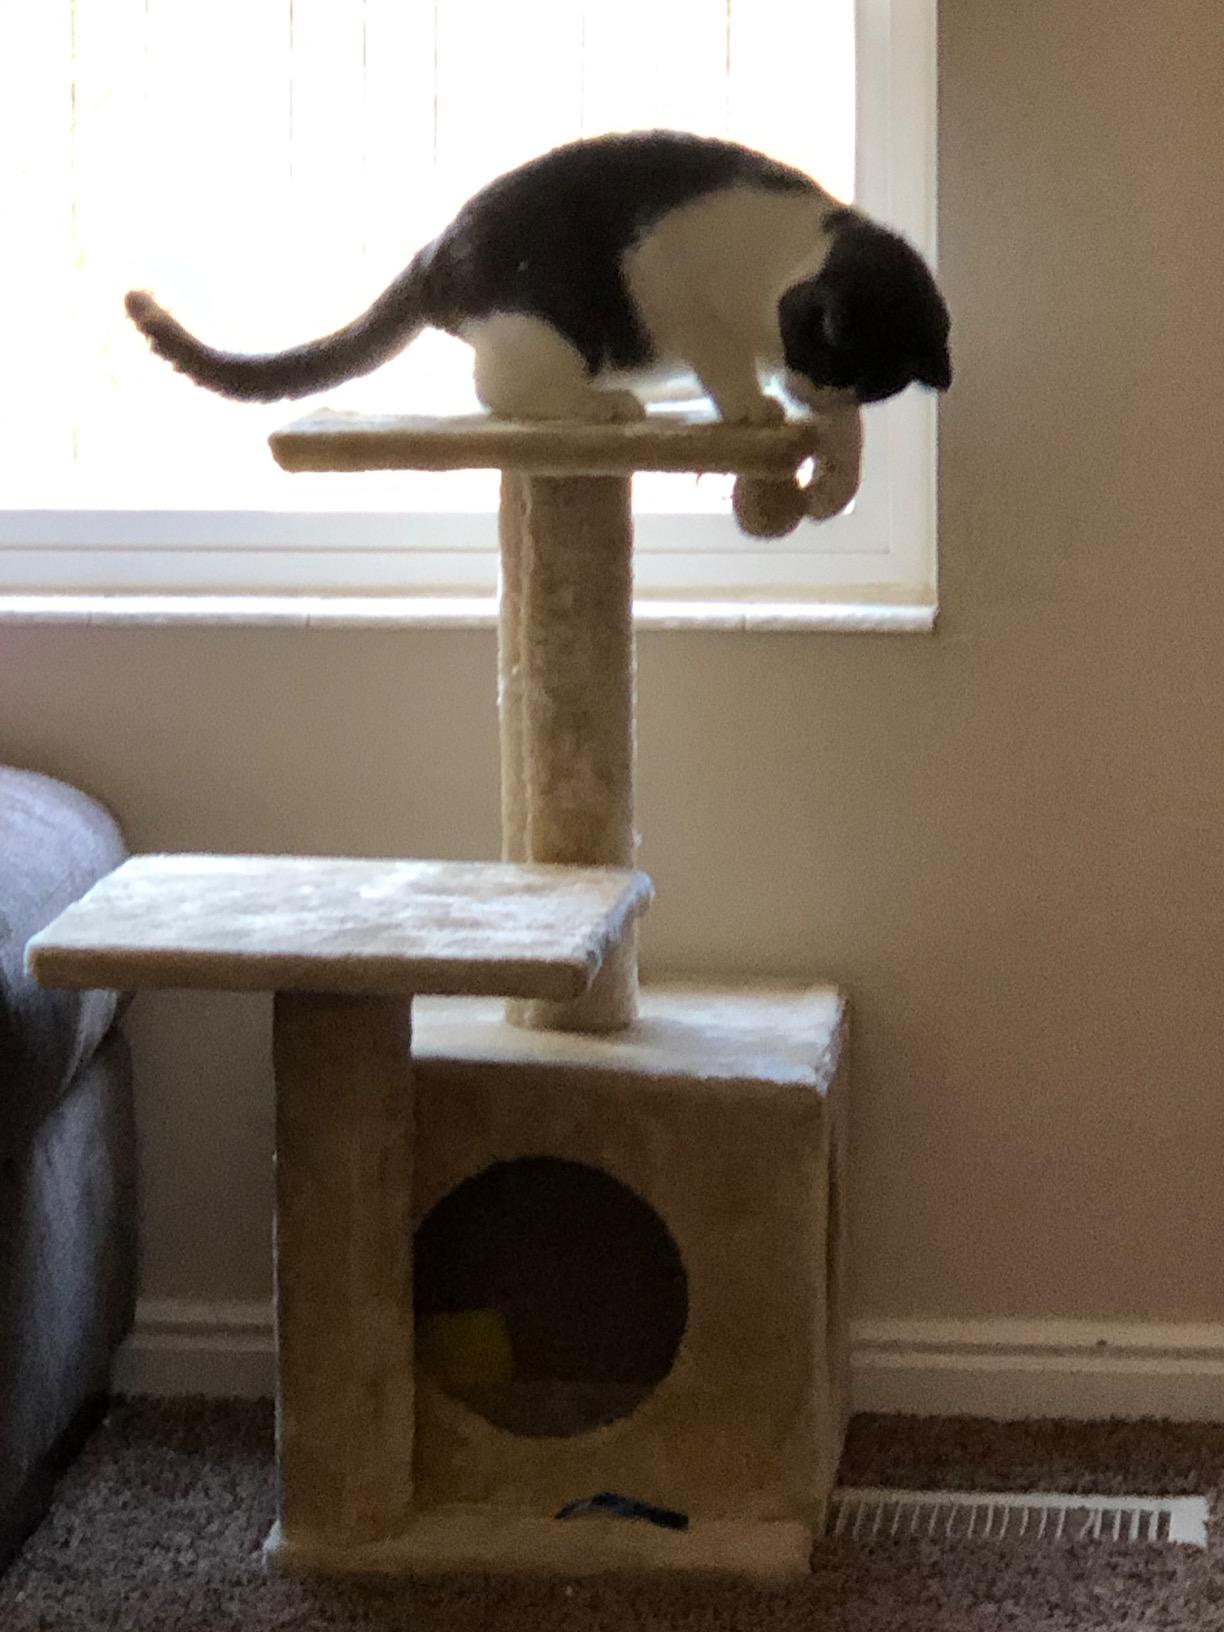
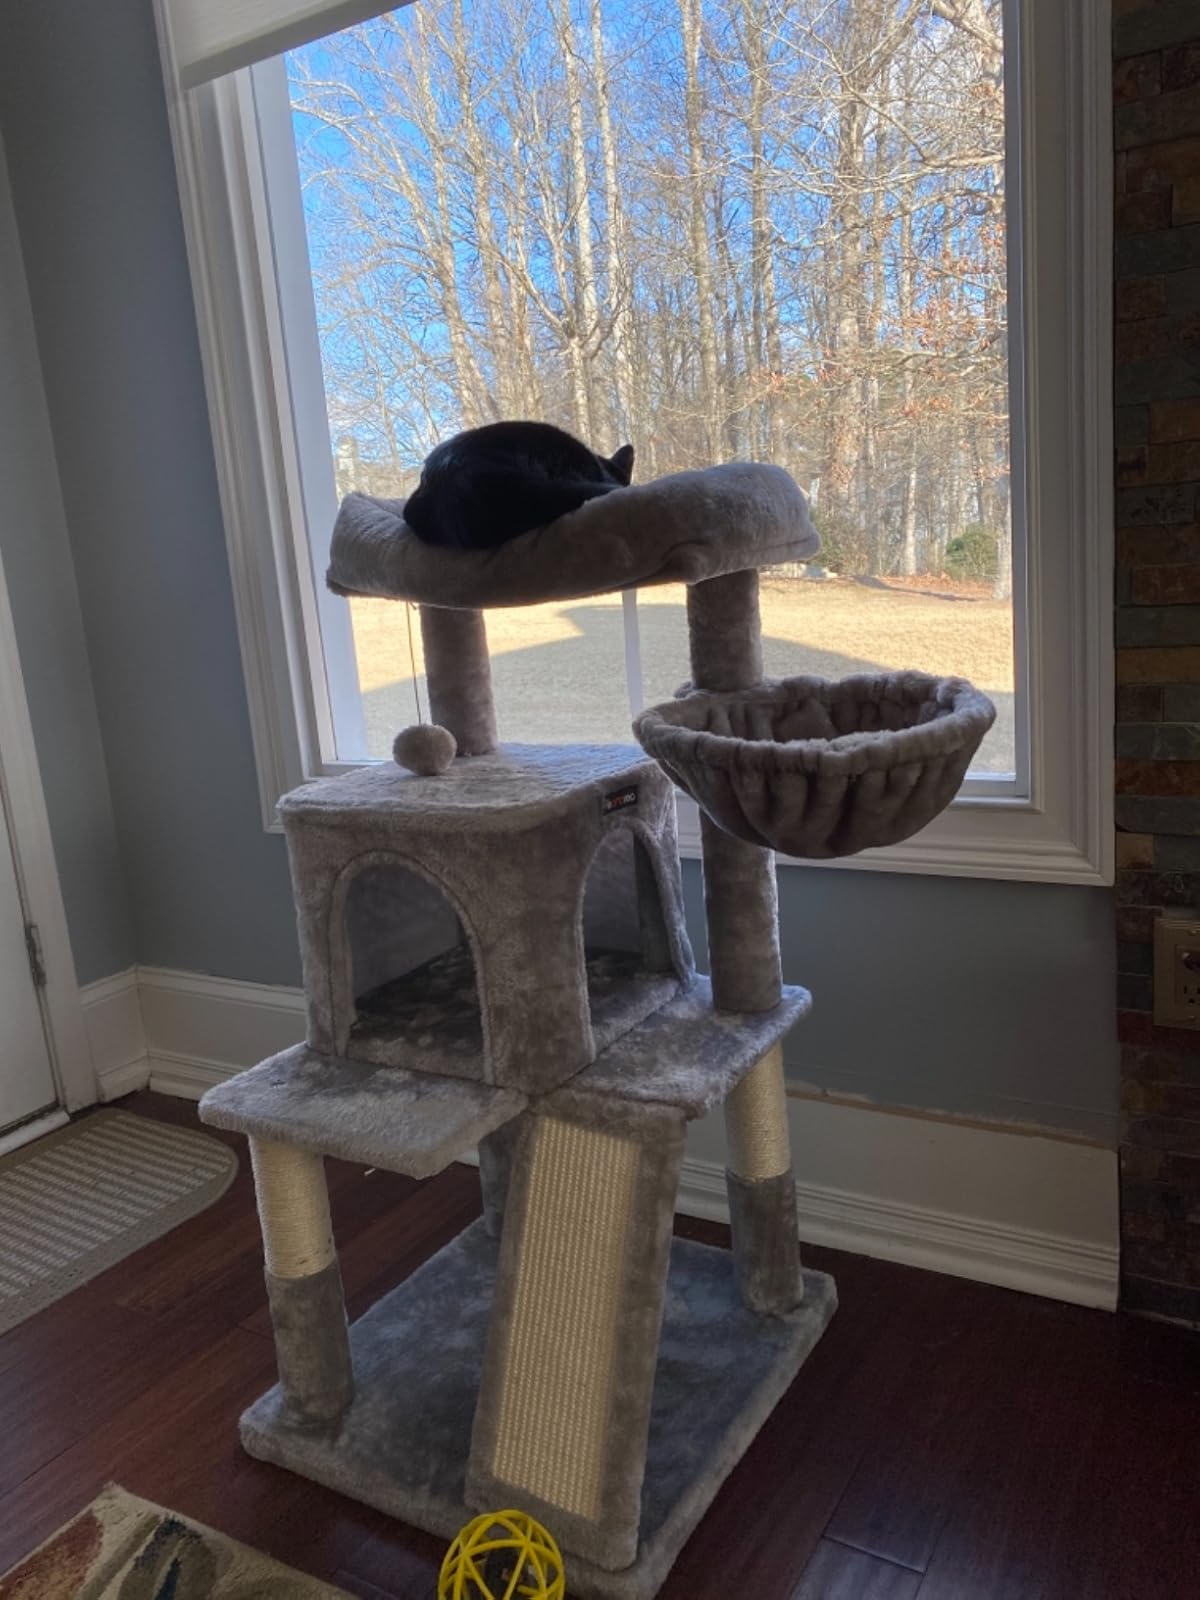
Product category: items_cat tree
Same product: no